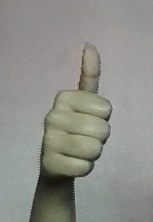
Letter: aleff